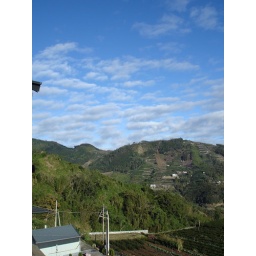
Blue sky over mountain range